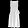
Label: Dress